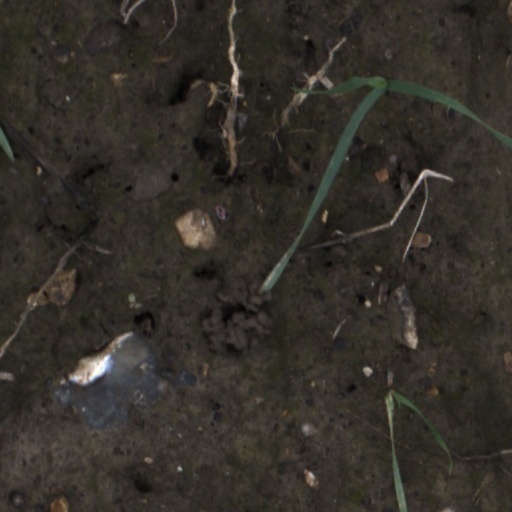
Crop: wheat